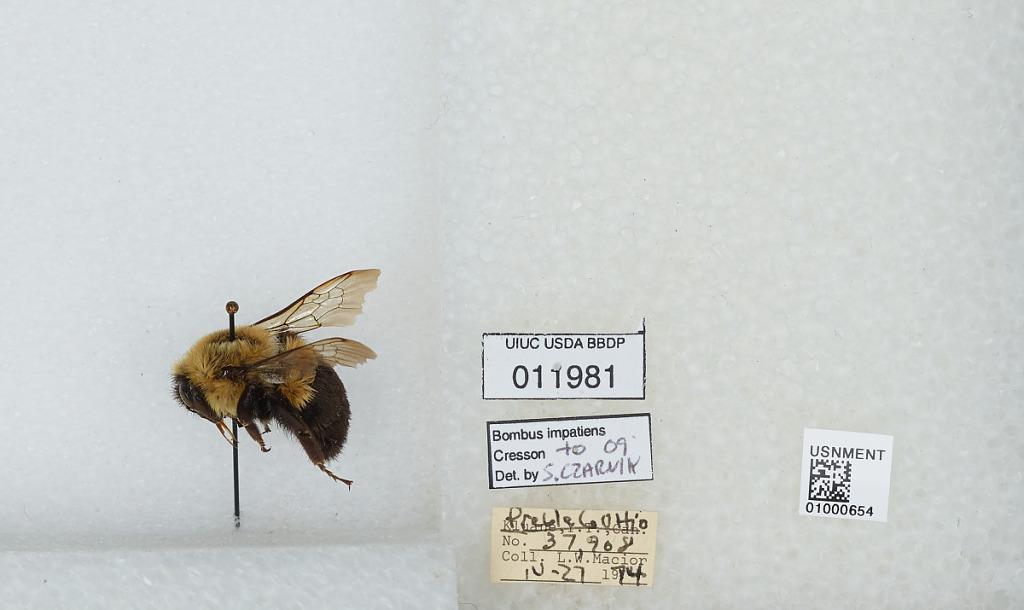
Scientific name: Bombus (Pyrobombus) impatiens Cresson
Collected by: L. Macior
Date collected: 1974-10-27
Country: United States
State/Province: Ohio
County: Preble
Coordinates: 39.7778, -84.6897
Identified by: Czarnik, S.